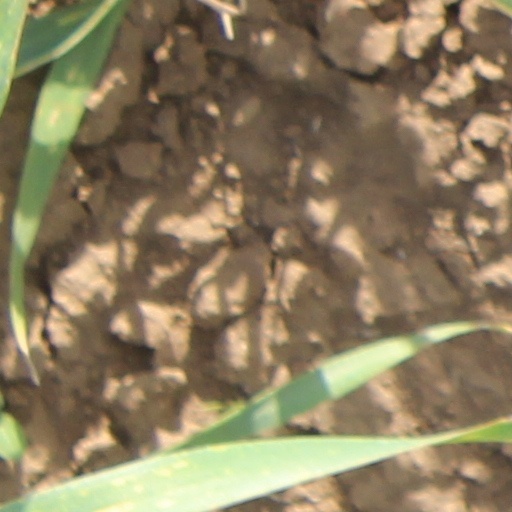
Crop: wheat